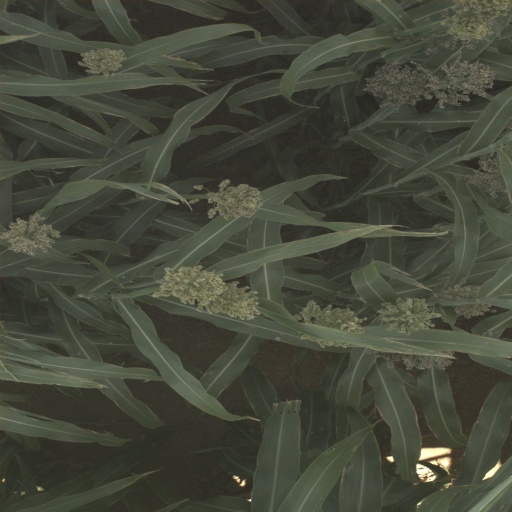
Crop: sorghum